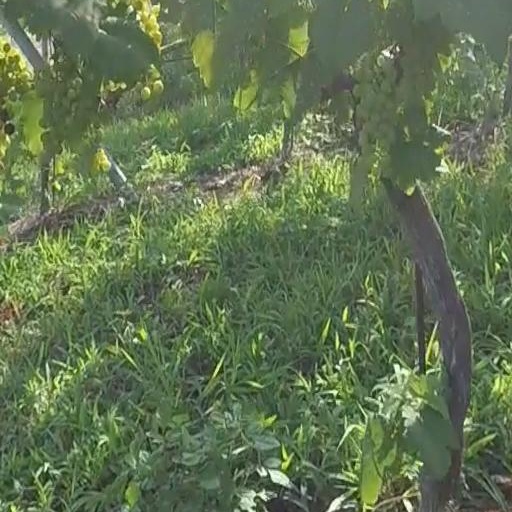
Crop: grape